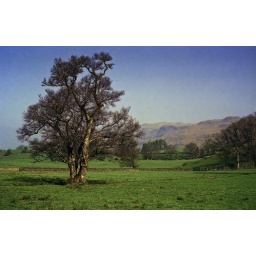
An interesting, lone tree in a pasture along the Cumbria Way near Elter Water.